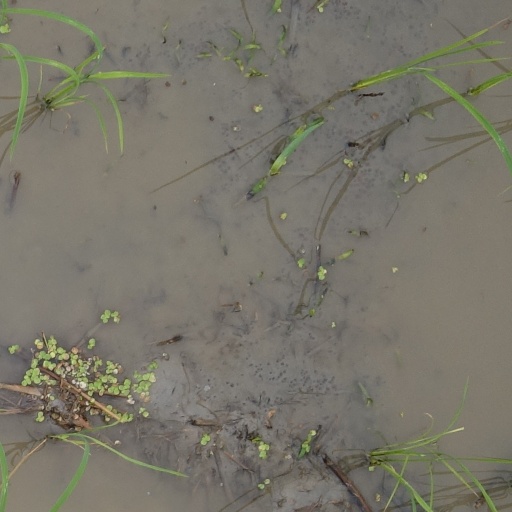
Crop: rice